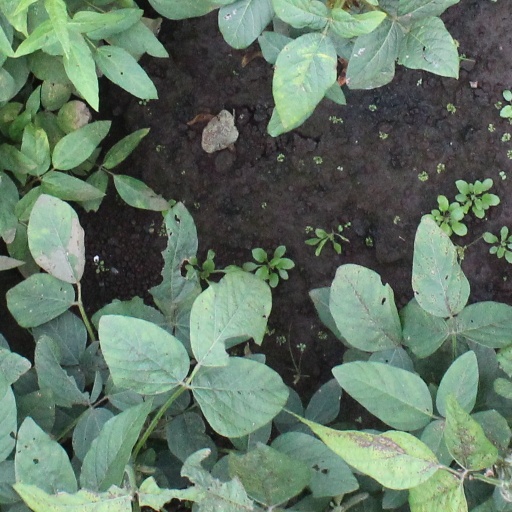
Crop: soybean